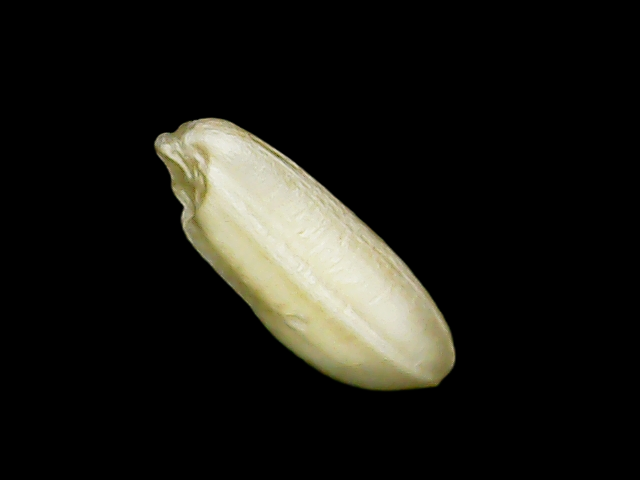
Rice variety: Binadhan8